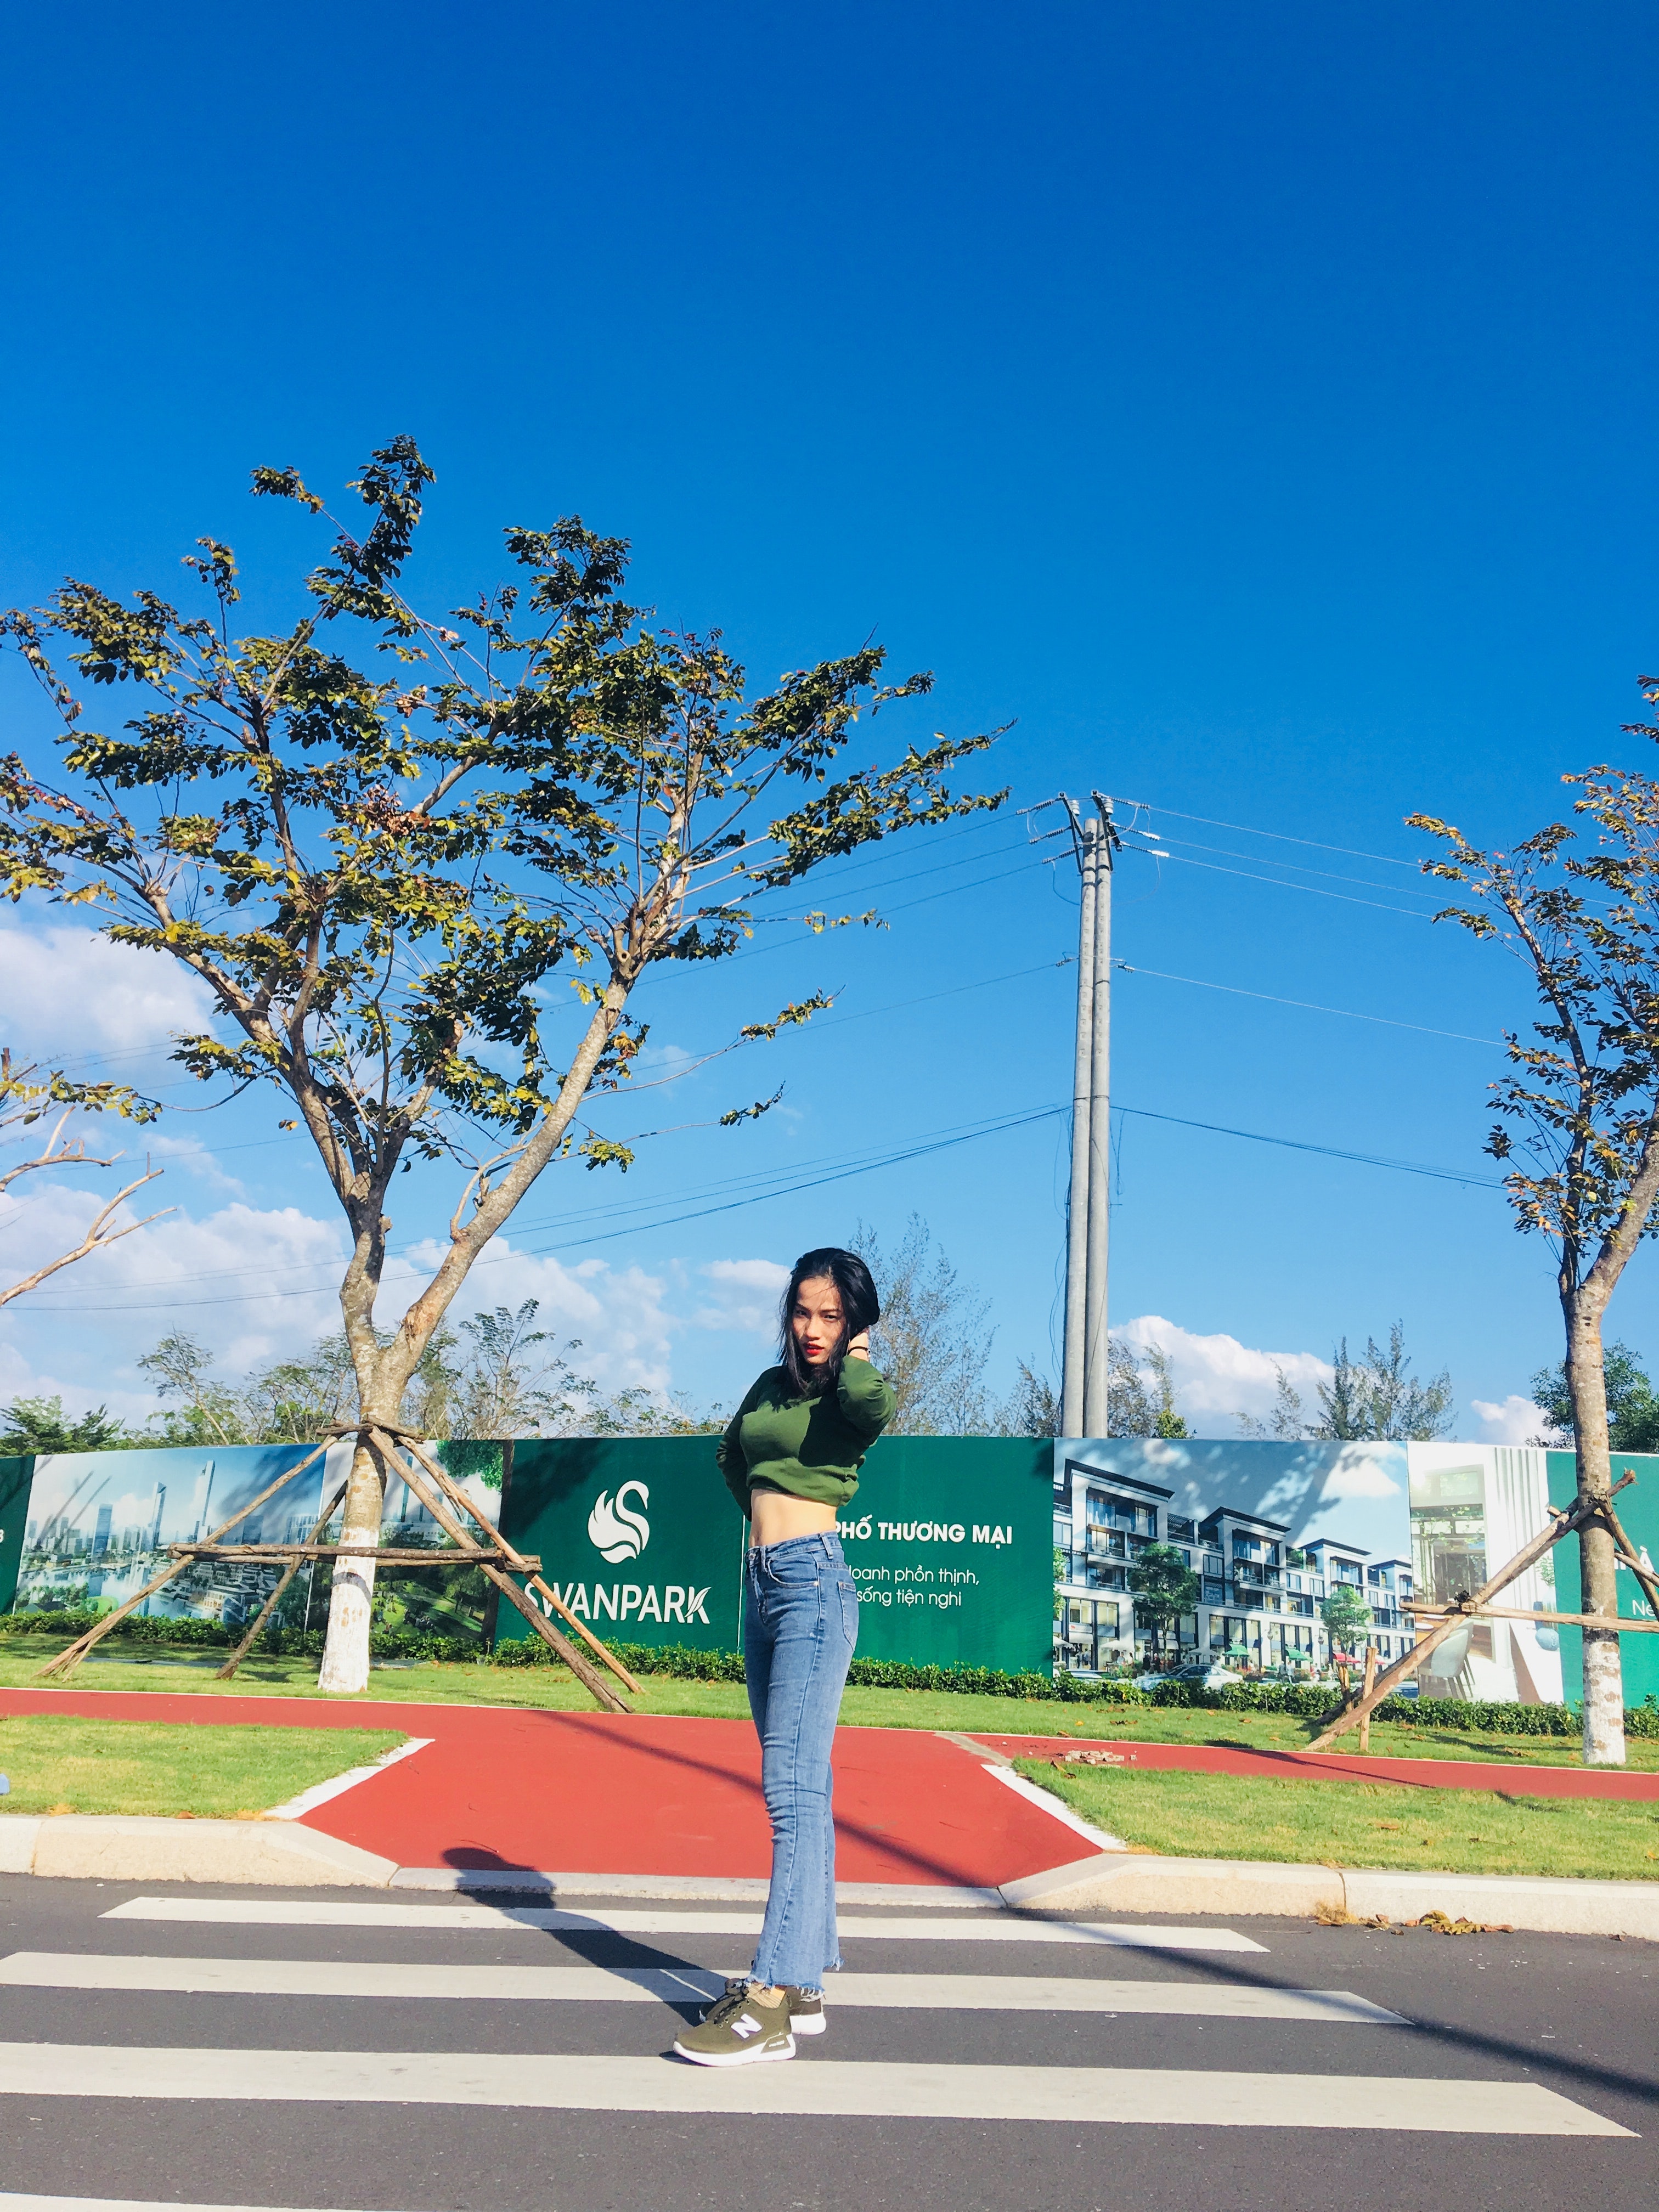
tree, sky, road, recreation, plant, leisure